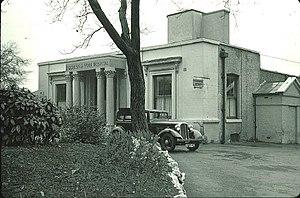
Catherine Chisholm CBE, née à Radcliffe le 2 janvier 1878 et morte le 21 juillet 1952 à Withington, est une pédiatre britannique. Elle est connue comme fondatrice du Duchess of York Hospital en 1914.